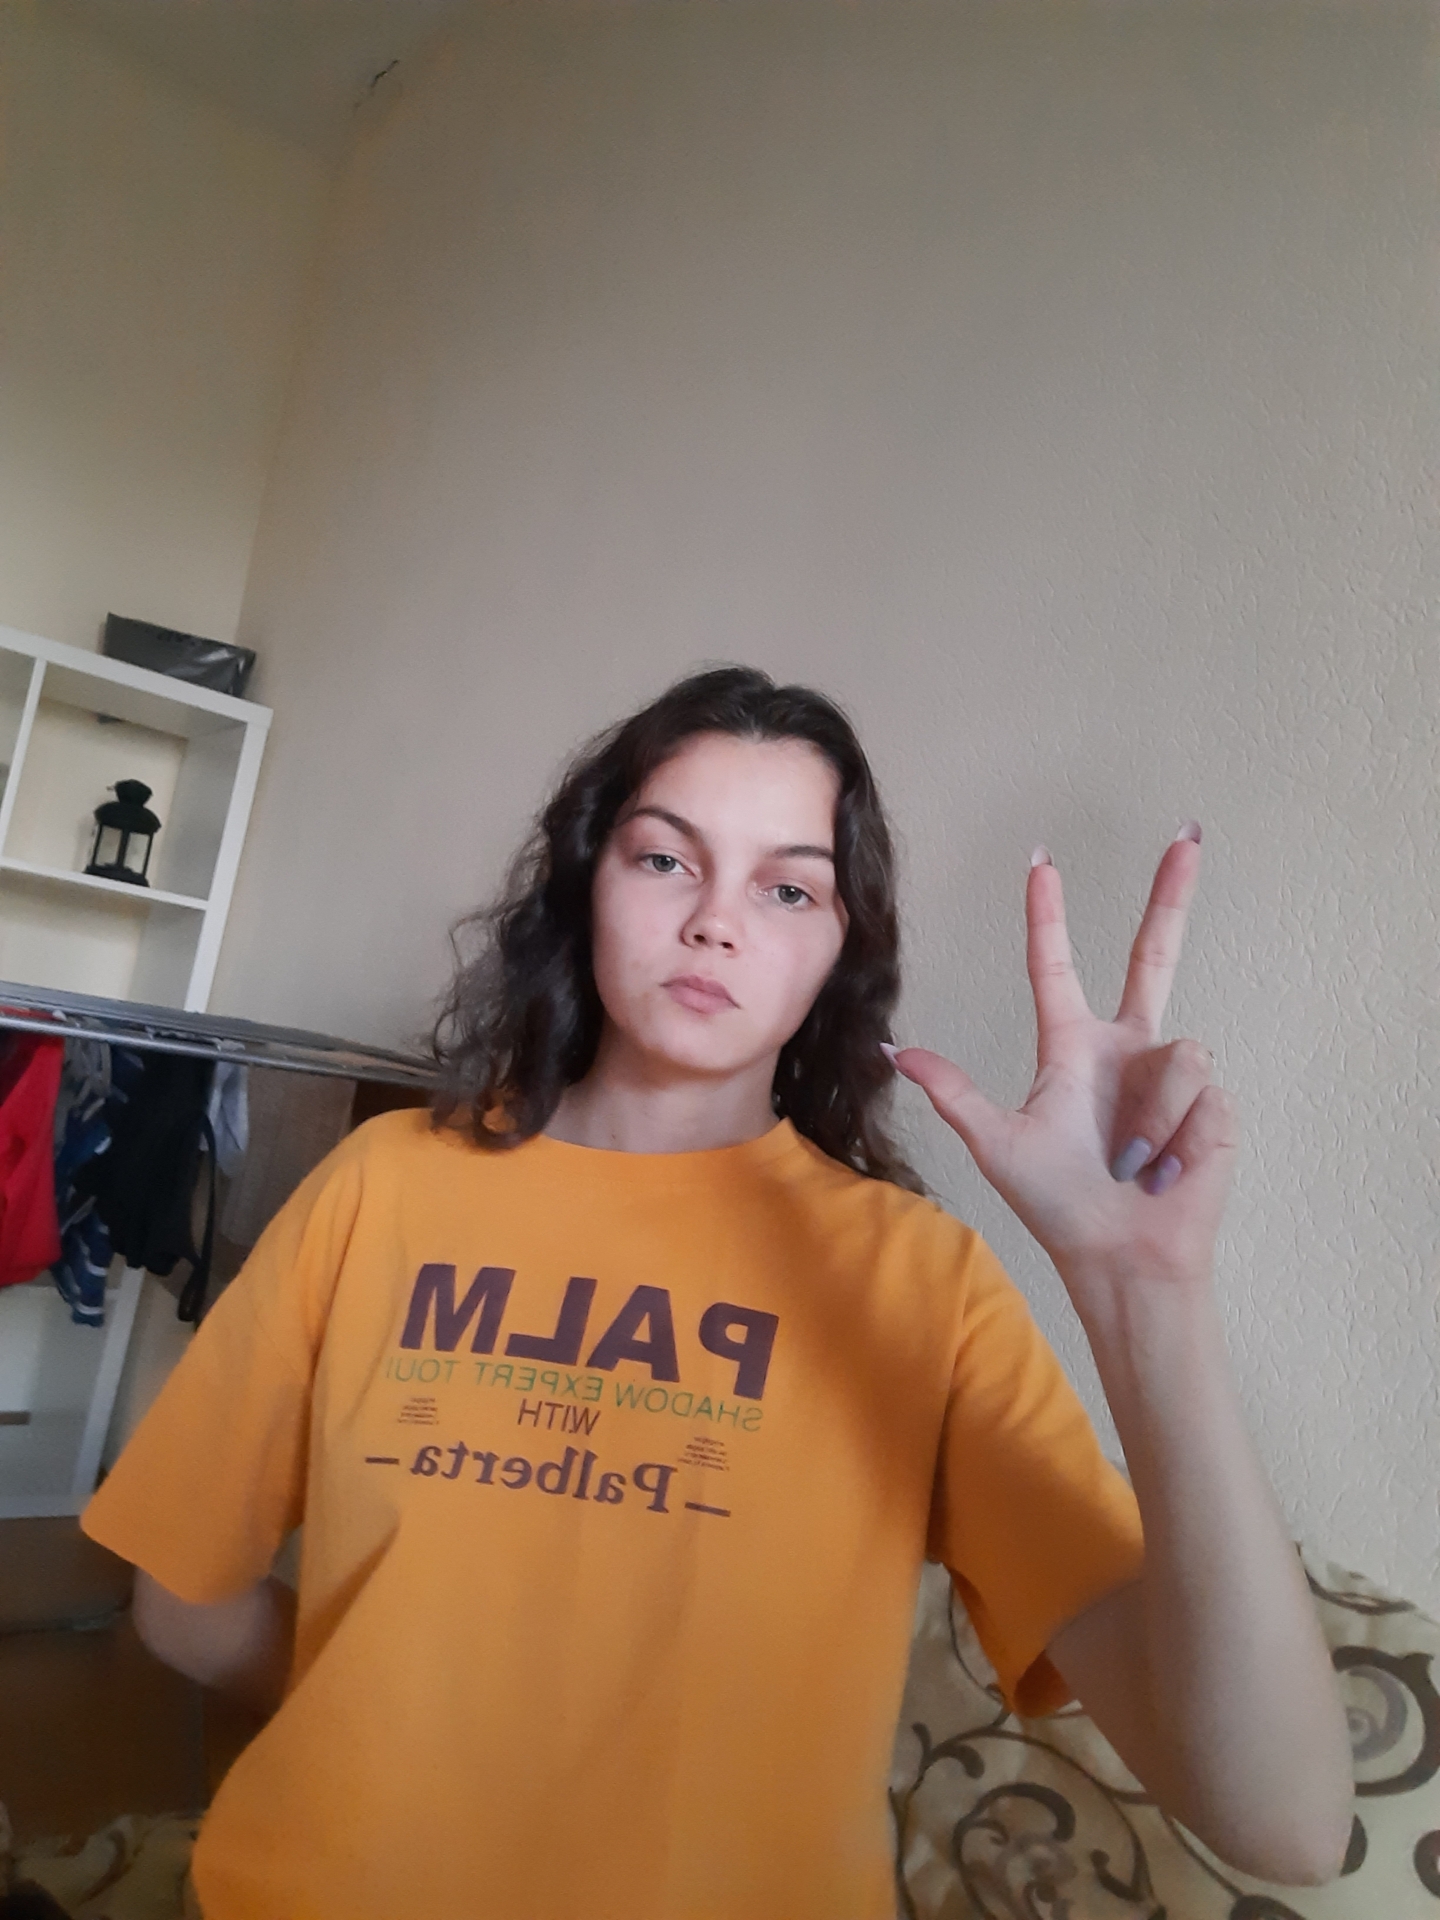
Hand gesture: three2